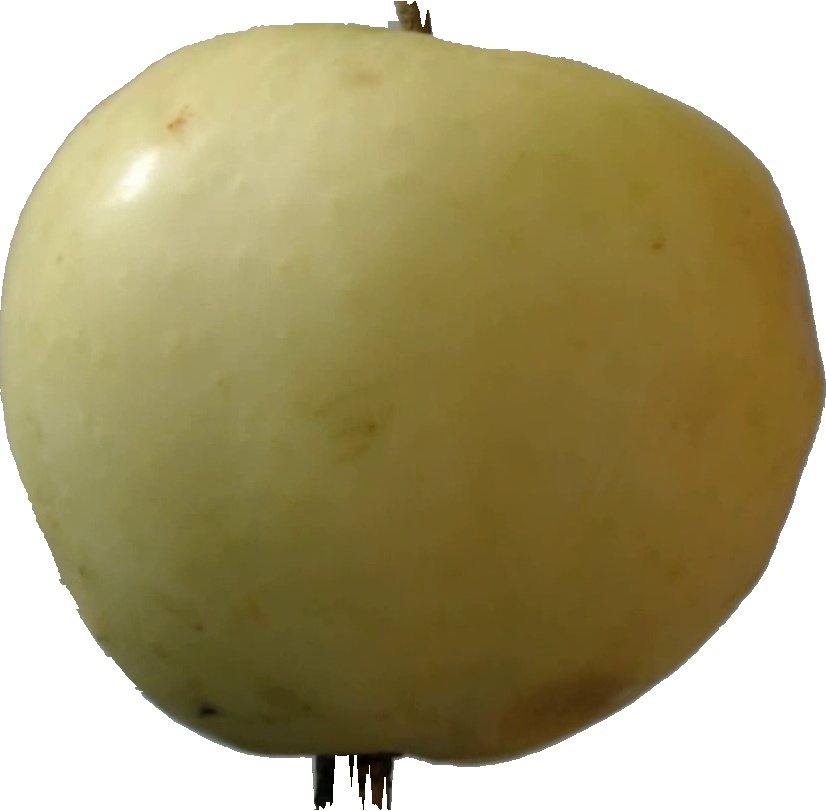
Label: apple_hit_1